Lisbon Regicide

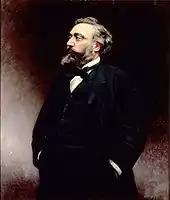
Tinted photo of bearded man with hands in pockets, looking to the left

After the period of monarchist revanchism in France had waned and the daily Sud Express rail service between Lisbon and Paris was established in 1887, the leftist French Jacobin influence grew stronger in Portugal (especially because it counteracted the national humiliation caused by the British ultimatum of 1890). These liberal ideas were encouraged by the French Republic (in 1870) and the Brazilian Republic (in 1889), although the French 1789 Revolution was also considered an inspiration and model.